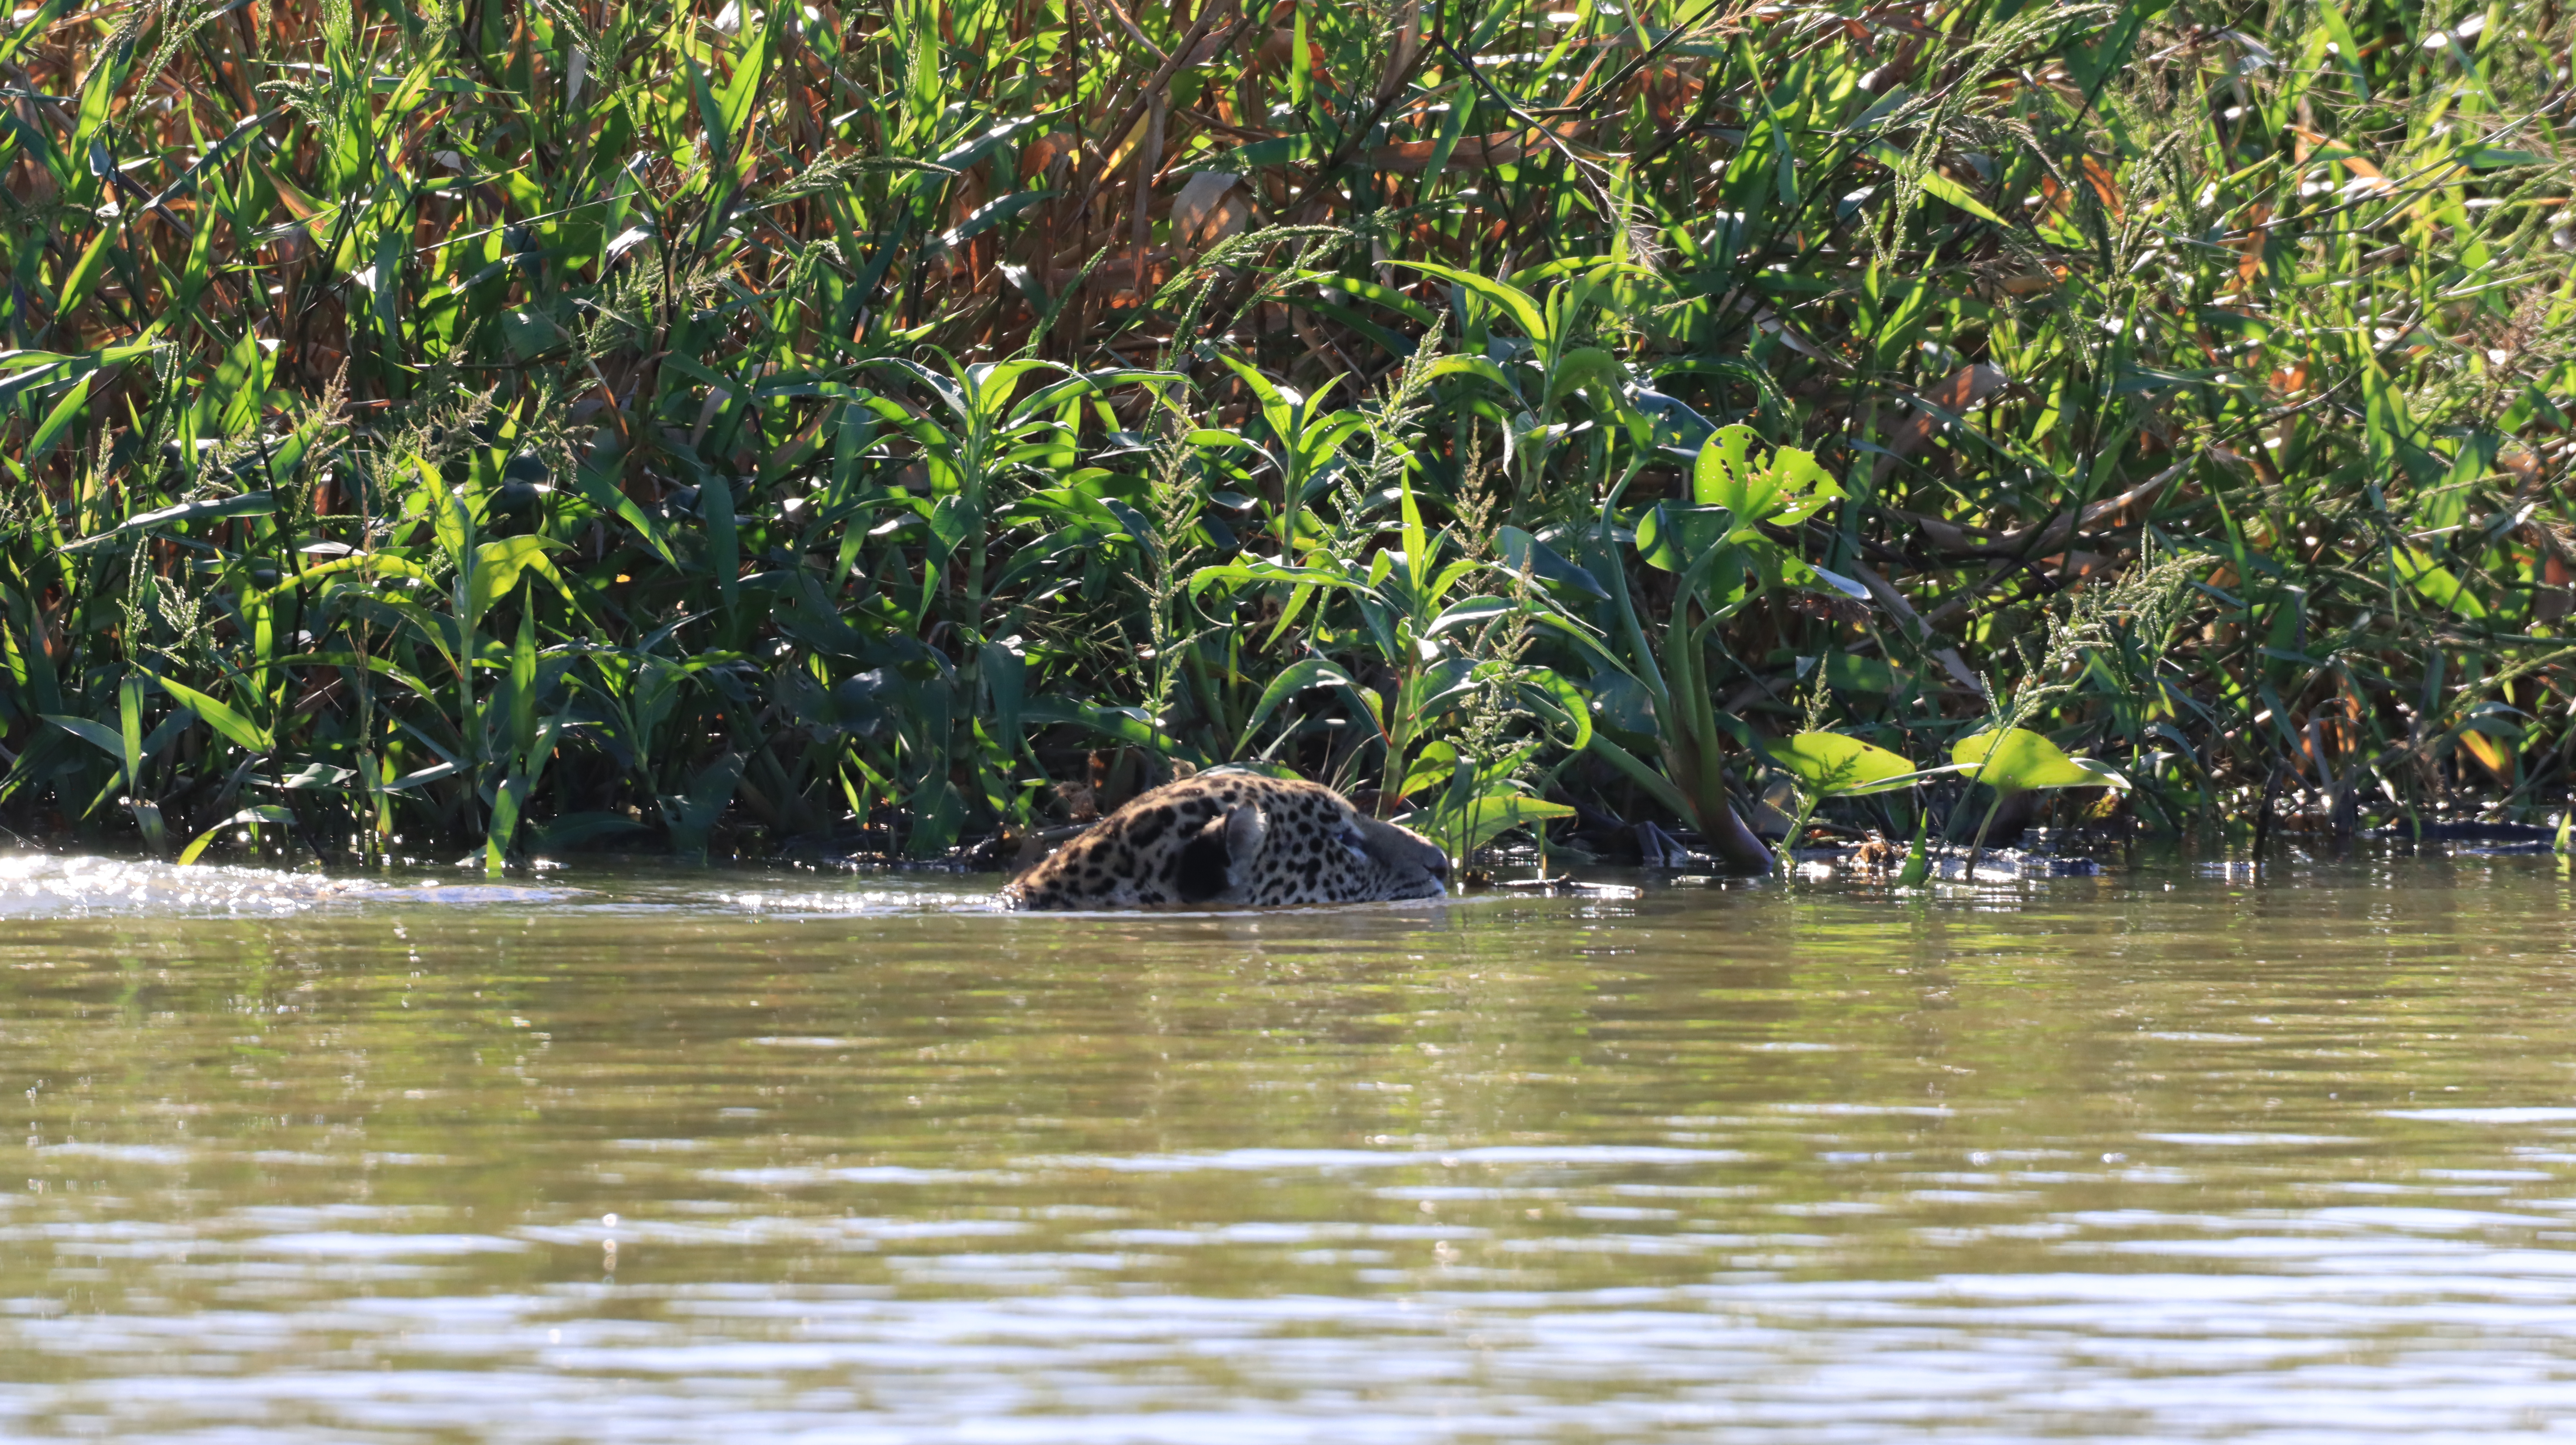
Jaguar: Marcela